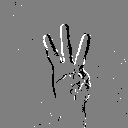
ASL letter: w